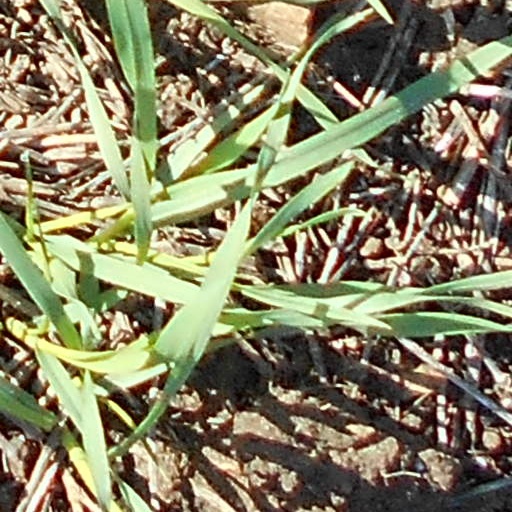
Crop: wheat